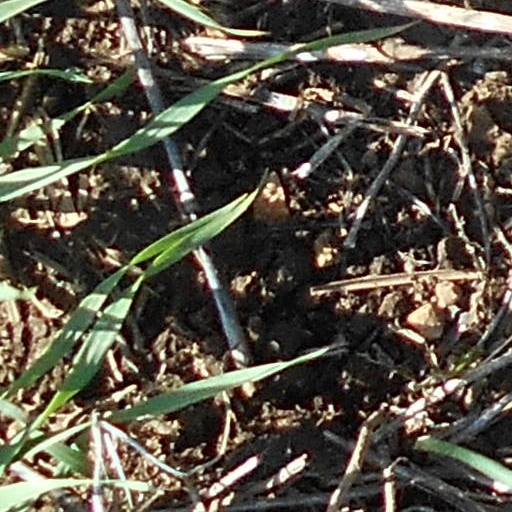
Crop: wheat